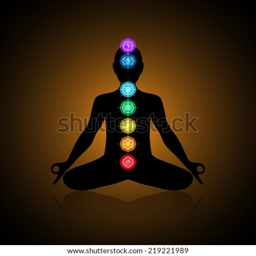
black silhouette of a human in lotus position with colorful chakras